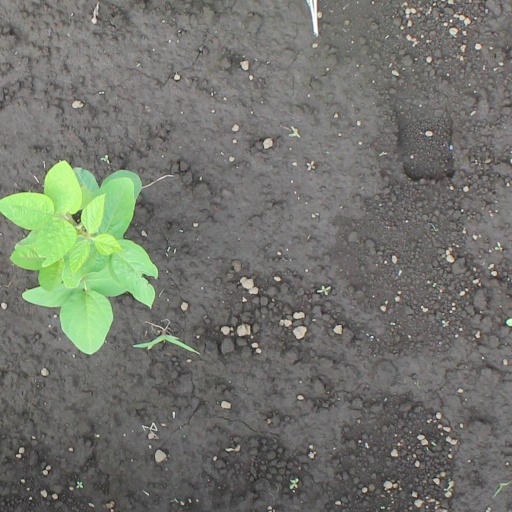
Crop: soybean